Savitri and Satyavan

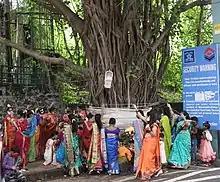
Married women tie a thread around a banyan tree on the Vat Purnima day.

Savitri and Satyavan, also called Sāvitrī-Upākhyāna and Pativrata-mahatmya Parva, is an episode from the Indian epic "Mahabharata", appearing in the "Vana Parva" (The Book of the Forest). It tells the story of Princess Savitri, who, through her intelligence and devotion, overcomes a divine prophecy foretelling her husband Satyavan's early death. This episode is a significant literary and religious text in Hindu tradition, emphasizing themes of destiny, free will, and pativrata dharma (wifely duty).